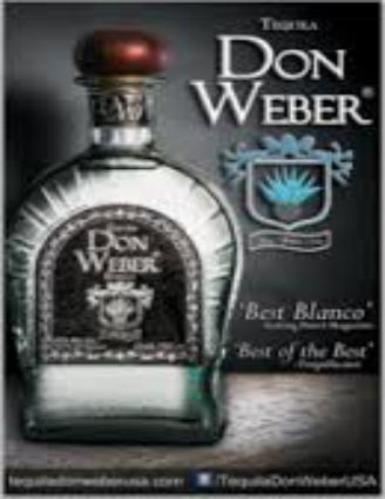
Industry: Food